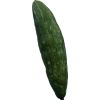
Label: Cucumber 3